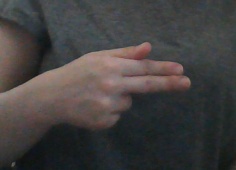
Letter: ghain